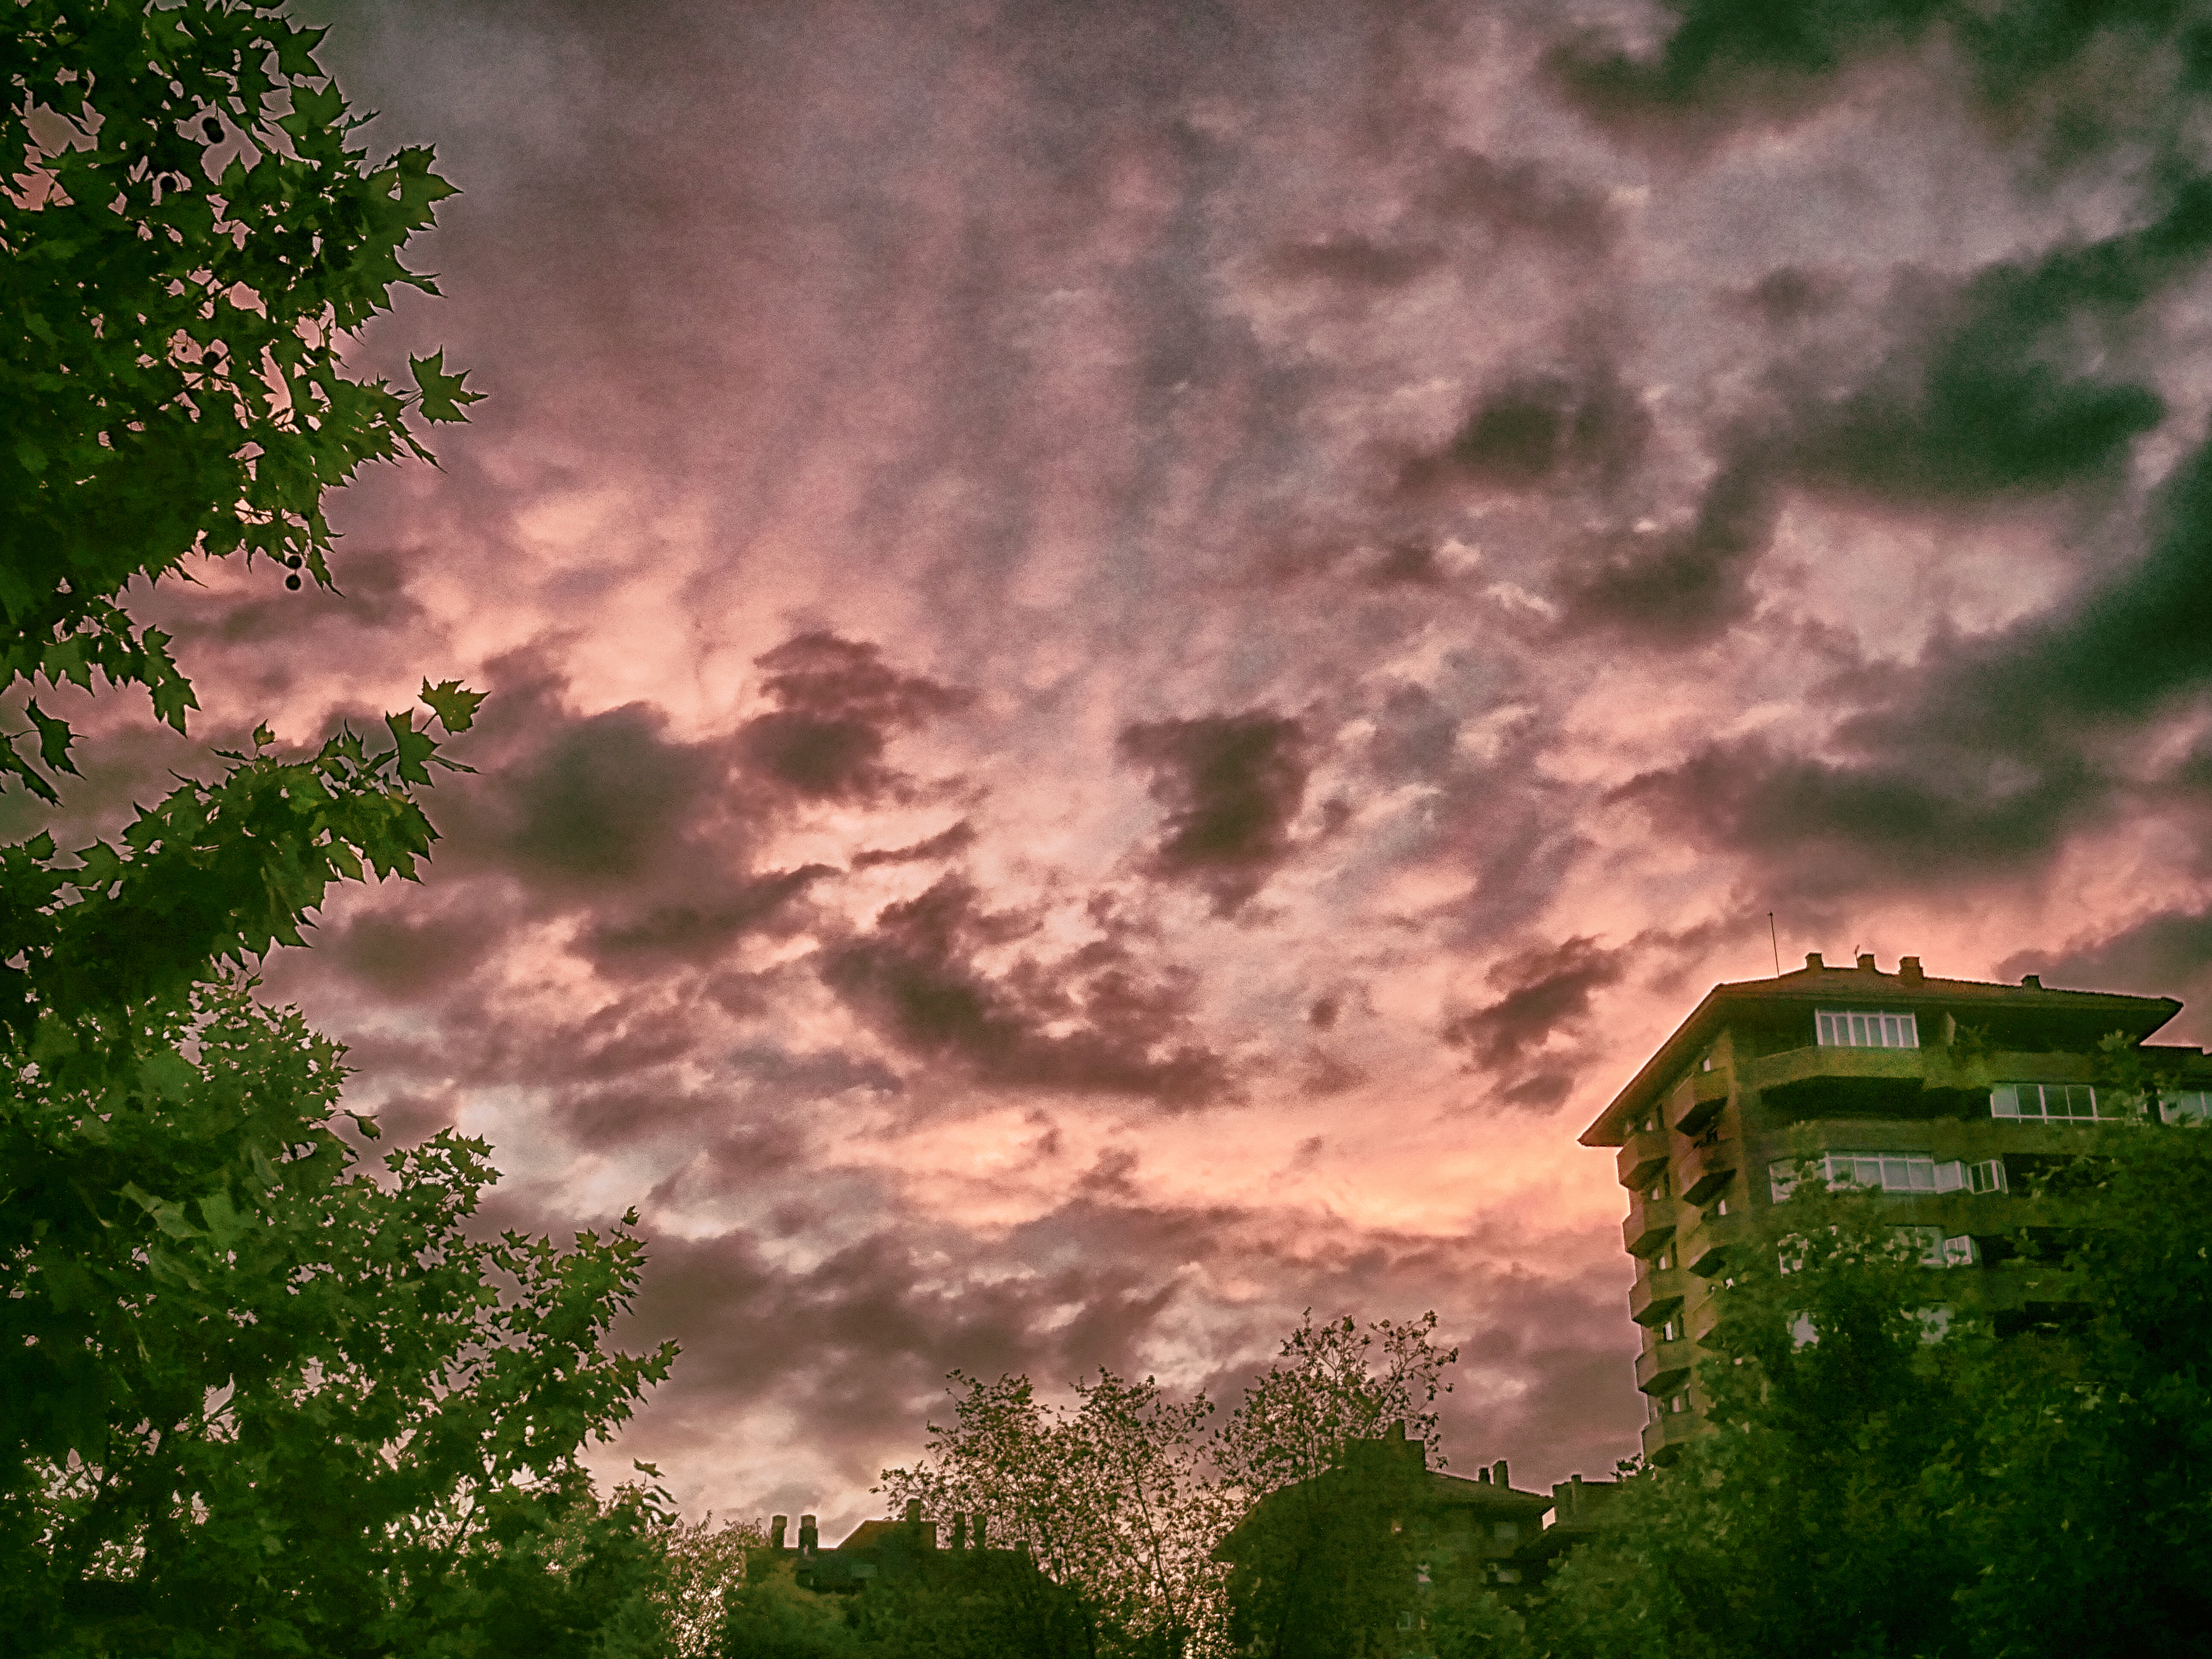
sunset, lamppost, campus, Autonomous University, madrid, spain, sky, cloud, green, nature, daytime, atmospheric phenomenon, atmosphere, cumulus, natural landscape, tree, morning, meteorological phenomenon, sunlight, leaf, evening, spring, grass, house, rural area, landscape, plant, photography, branch, residential area, horizon, dusk, space, world, city